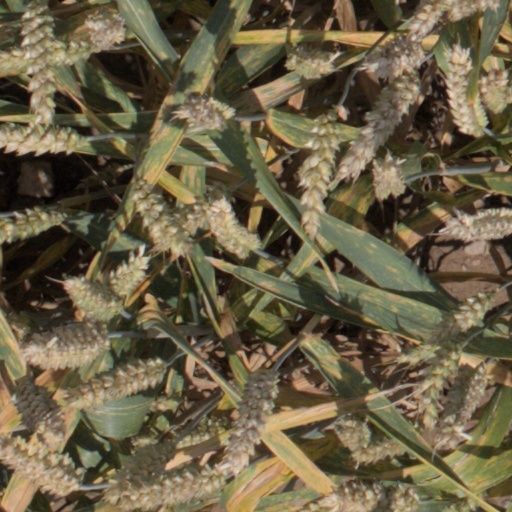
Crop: wheat